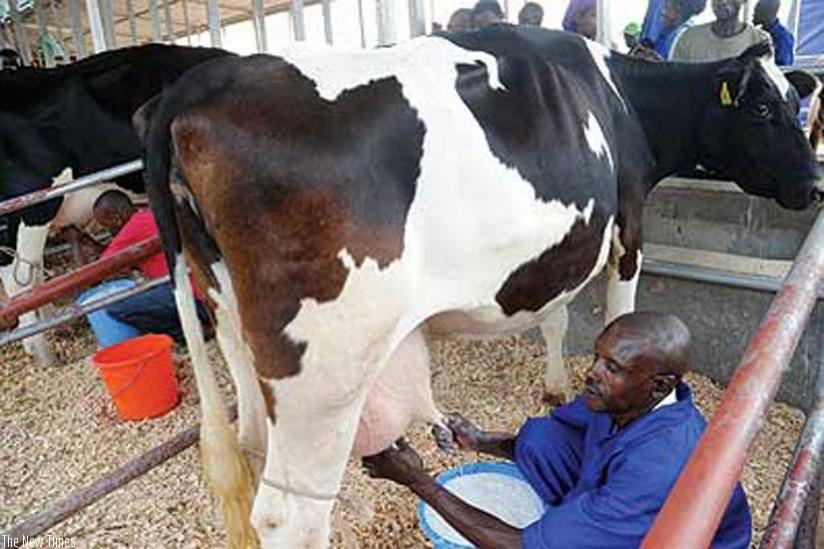
Hizi ni ng'ombe inakaa kua mahali pa kukamua ngombe. kuna ng'ombe wawili waliofungwa wote miguu zao za nyuma. Kwa wote wawili kuna watu wamekaa kando yao, wako na ndoo, kila mmoja wao anakamua ng'ombe.